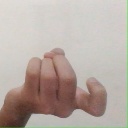
अक्षर: ज